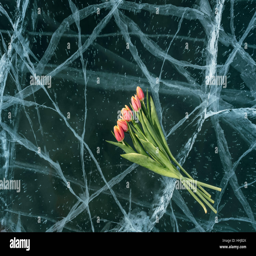
beautiful tulips on pure ice .